Ruaidhrí mac Raghnaill

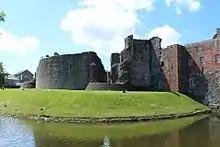
Ruinous Rothesay Castle on Bute. In 1230, the fortress fell to Óspakr-Hákon. The island seems to have passed from Clann Somhairle to the ancestors of the Stewart kindred sometime between the last decades of the twelfth century and the first decades of the thirteenth century.

It is conceivable that Rǫgnvaldr's union dates before 1210, perhaps not long after 1200 considering the age of his son, Guðrøðr Dond, who was active in about 1223. The marital alliance appears to have been orchestrated in an effort to patch up relations between Clann Somhairle and the Crovan dynasty. It is possible that Rǫgnvaldr's kingship was formally recognised by Ruaidhrí as the principal member of Clann Somhairle, and that Ruaidhrí thereby established himself as a leading magnate within a reunified Kingdom of the Isles. Such a development may have taken place at about the time of Aonghus' elimination.